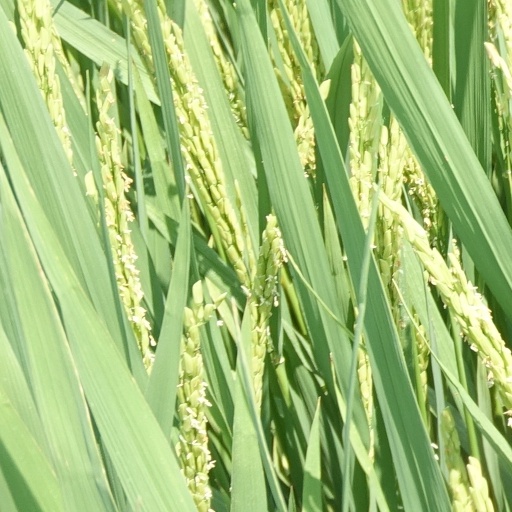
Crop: rice